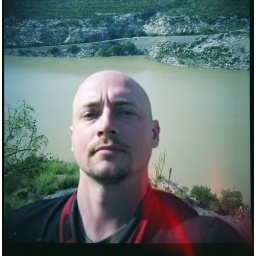
Me over the river by the bridge on Hwy 90 in West Texas.